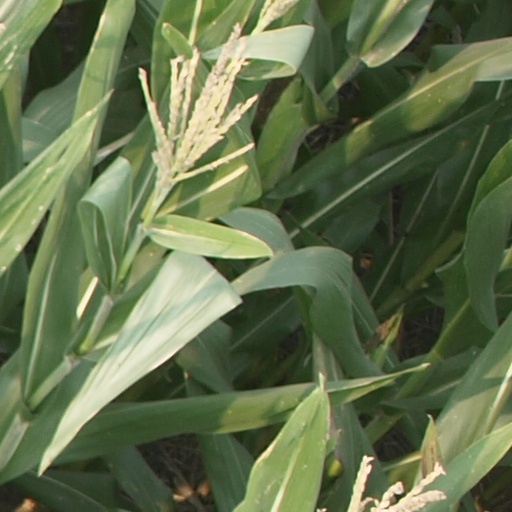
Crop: maize; corn